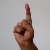
The image shows a hand gesture representing the letter 'D' in Indian Sign Language.